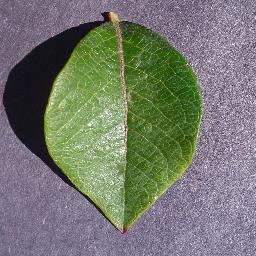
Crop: blueberry
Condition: healthy